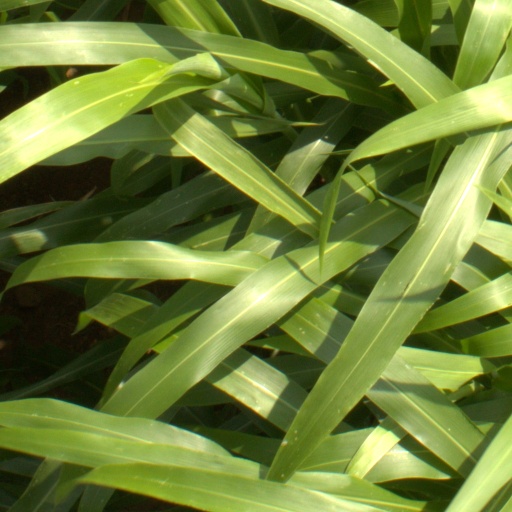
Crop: sorghum